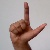
The image shows a hand gesture representing the letter 'L' in Indian Sign Language.